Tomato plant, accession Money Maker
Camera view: vertical (180 deg); turntable rotation: 210 degrees
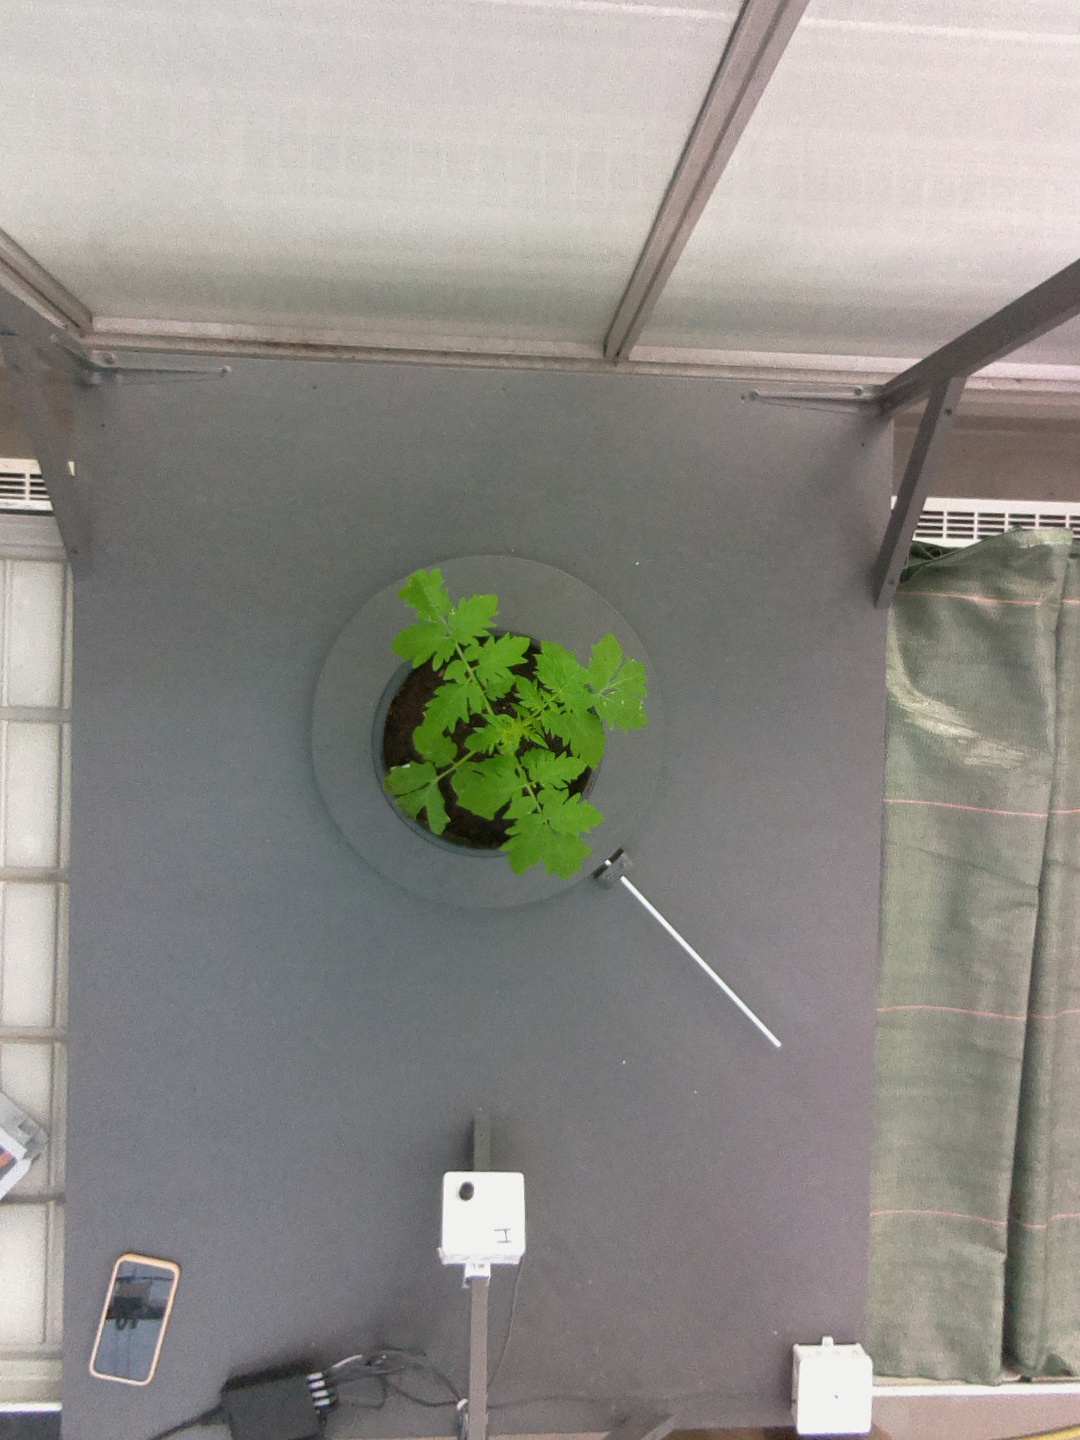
BBCH growth stage 13: 6 of true leaves visible